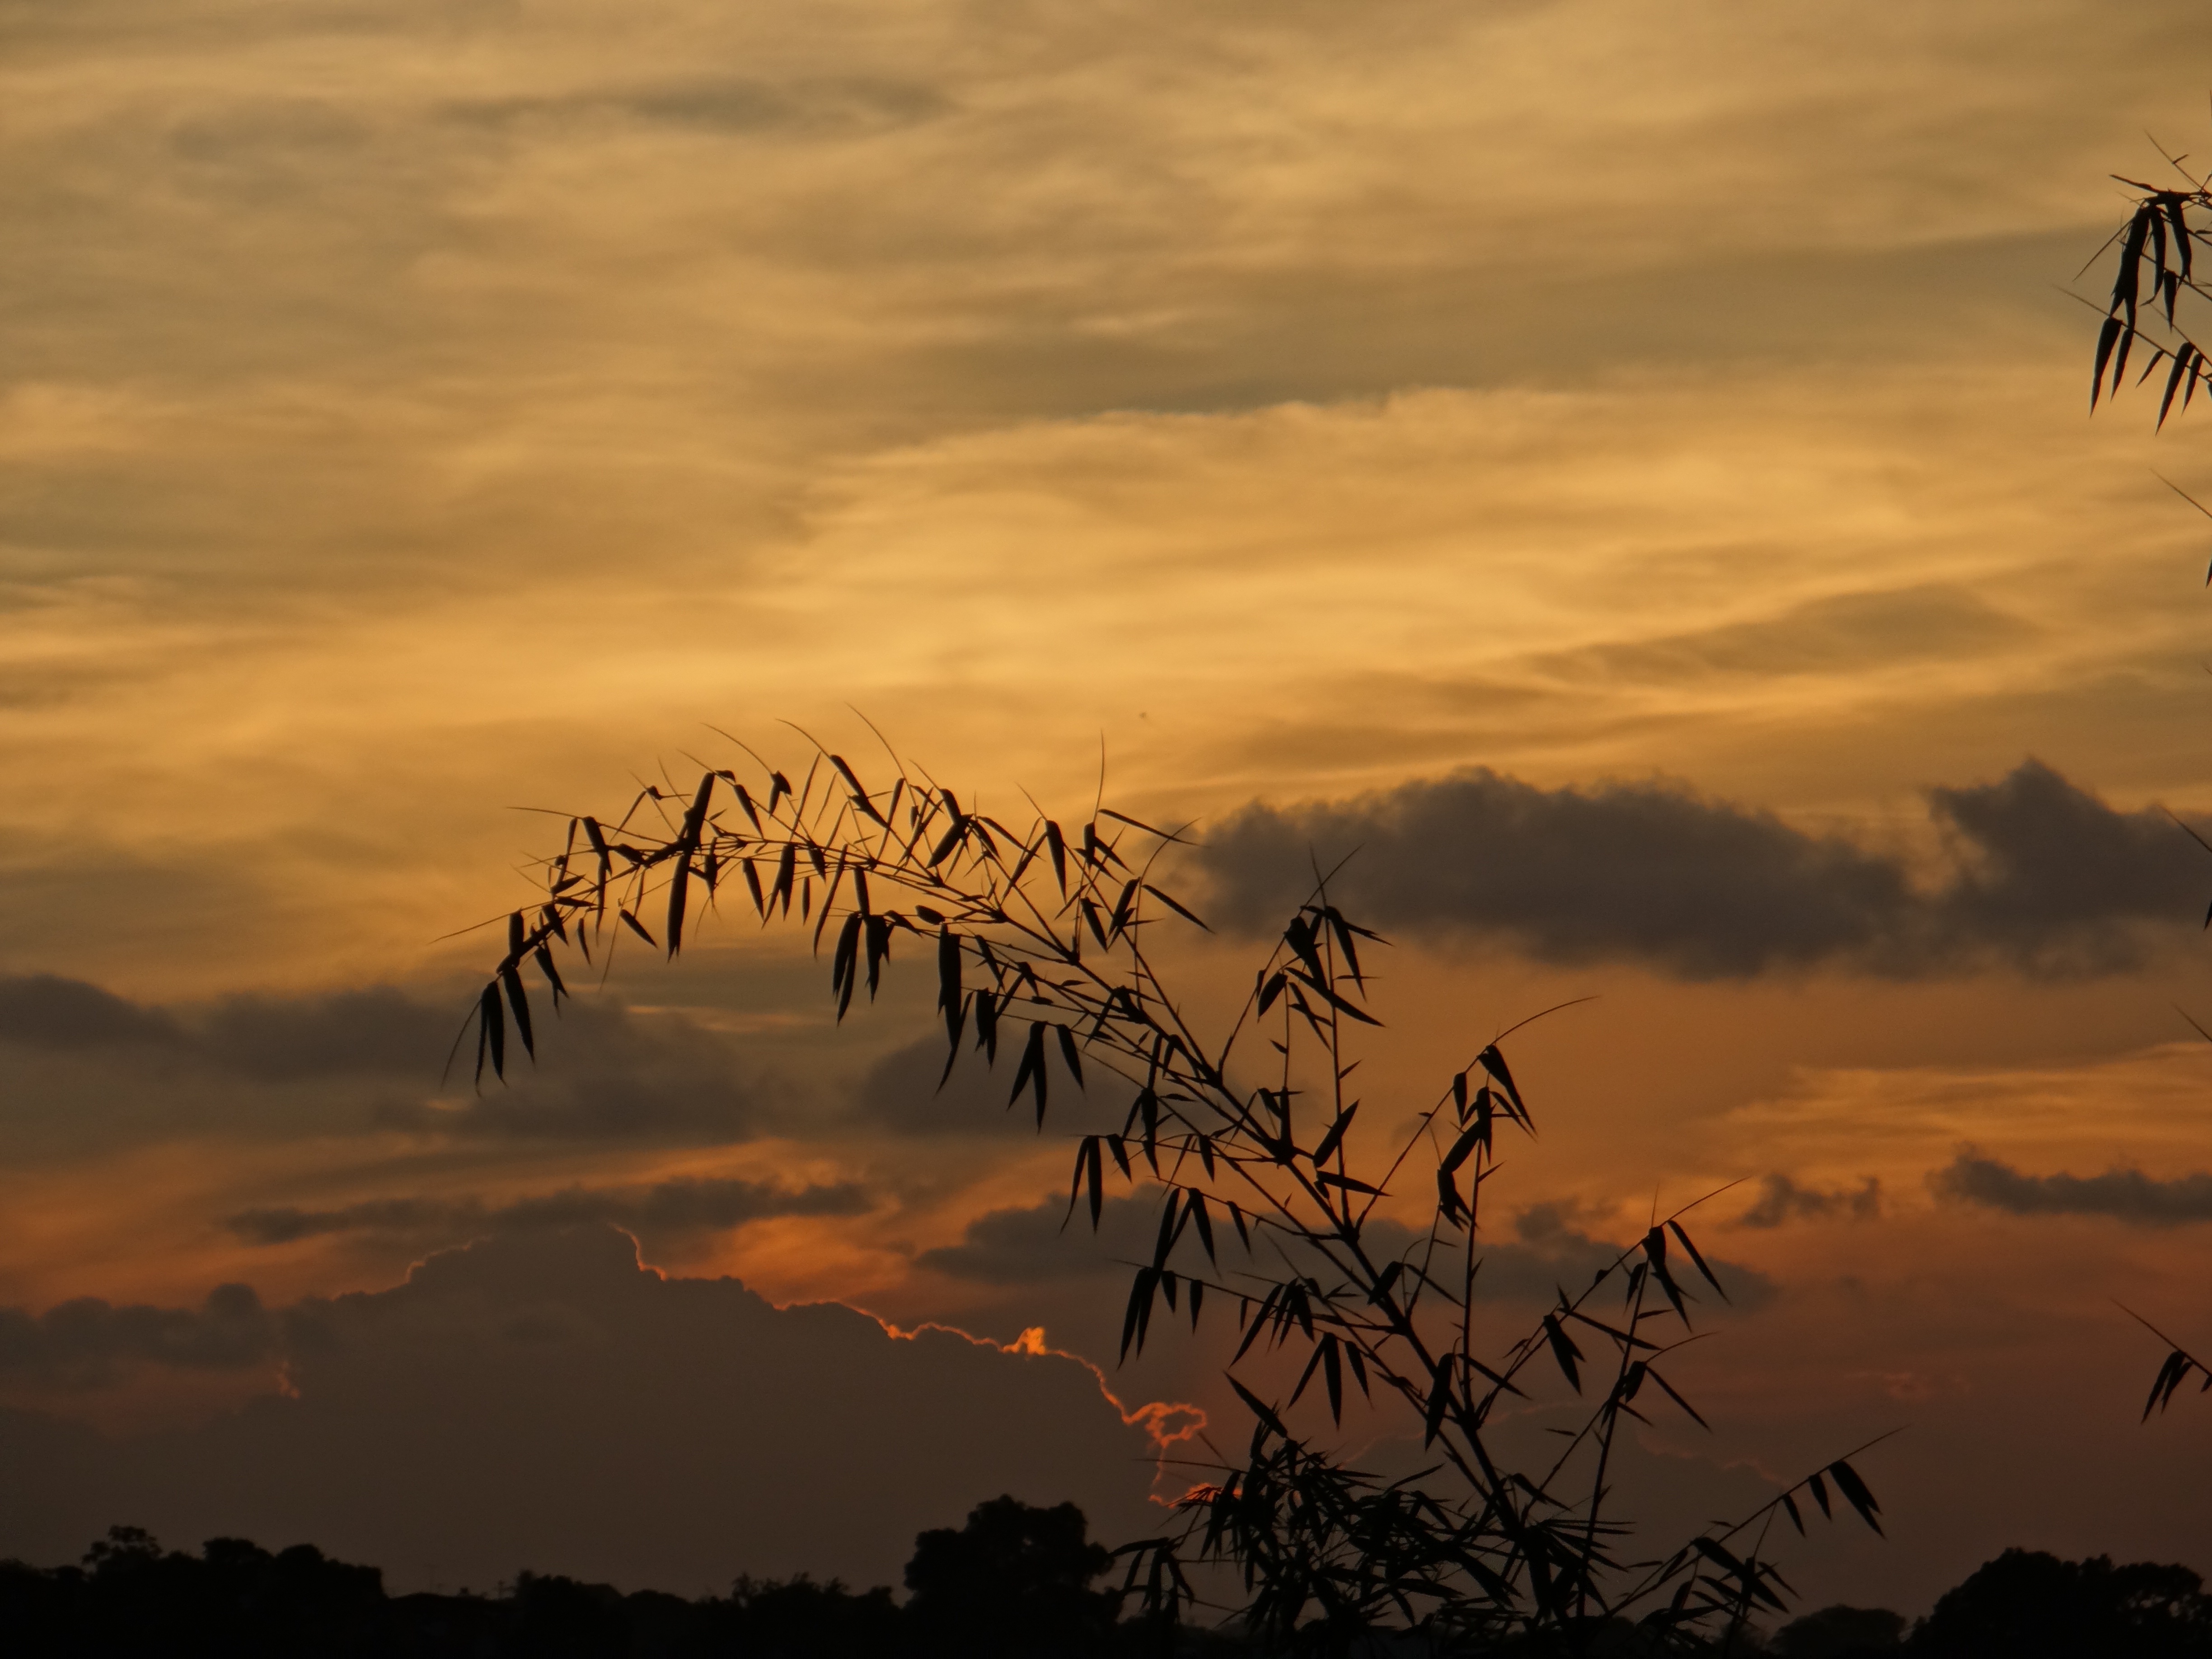
nature, horizon, branch, silhouette, cloud, sky, sunrise, sunset, field, prairie, sunlight, morning, dawn, dusk, evening, savanna, plain, grassland, afterglow, atmospheric phenomenon, bamboo grove, show in the sky